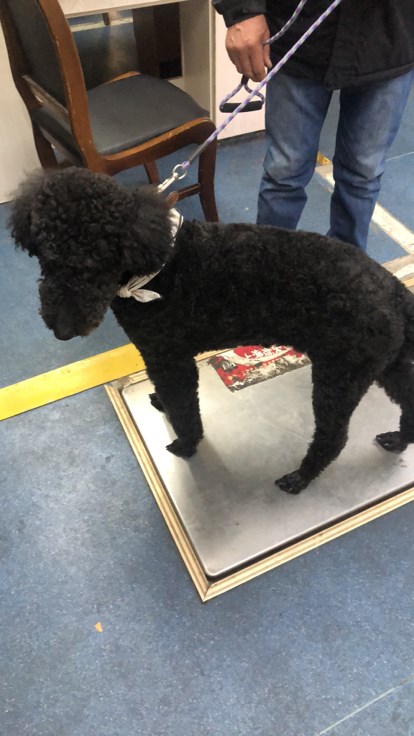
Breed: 2925-n000114-toy_poodle